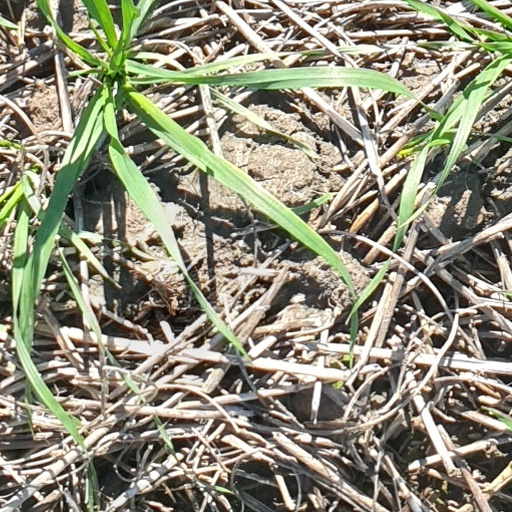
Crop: wheat